Midwestern United States

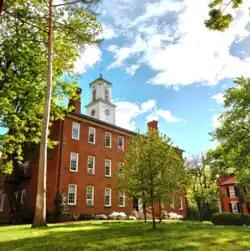
Manasseh Cutler Hall, constructed by 1816, was the first academic building in the former Northwest Territory.

According to the 2022 American Community Survey, 22.6% of the Midwest's population report German ancestry, 10.6% report Irish ancestry, 9.4% report English ancestry, 5.9% report Mexican ancestry, 4.8% identify their ancestry as American, 4.3% report Polish ancestry, and 2.6% report Norwegian ancestry. The Midwest is home to the largest concentration of German-Americans within the US, with this group making up over 30% of the population in North Dakota, South Dakota, Wisconsin, Iowa, and Nebraska. In addition to German-Americans, the upper Midwest is home to a large population of Scandinavian Americans. In Minnesota, 11.8% of the population identifies with Norwegian ancestry, while 6.4% report Swedish ancestry. In North Dakota, 22% of the population reports Norwegian ancestry, the highest rate in the country.